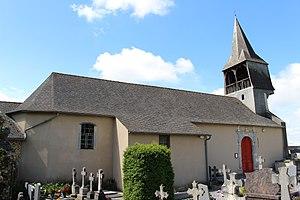
Église Notre-Dame-de-l'Assomption de Barbazan-Dessus (Hautes-Pyrénées)
Barbazan-Dessus est une commune française située dans le département des Hautes-Pyrénées, en région Occitanie.
La liste des églises des Hautes-Pyrénées recense de manière exhaustive les églises situées dans le département français des Hautes-Pyrénées.